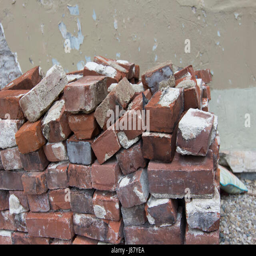
pile of old bricks sitting on a pallet